Seruthunai Nayanar

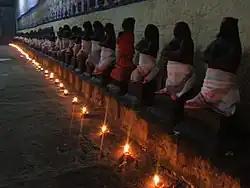
The images of the Nayanars are found in many Shiva temples in Tamil Nadu.

One of the most prominent Nayanars, Sundarar (8th century) venerates Seruthunai Nayanar in the "Tiruthonda Thogai", a hymn to Nayanar saints and praising him as king of Thanjavur.